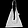
Label: Bag